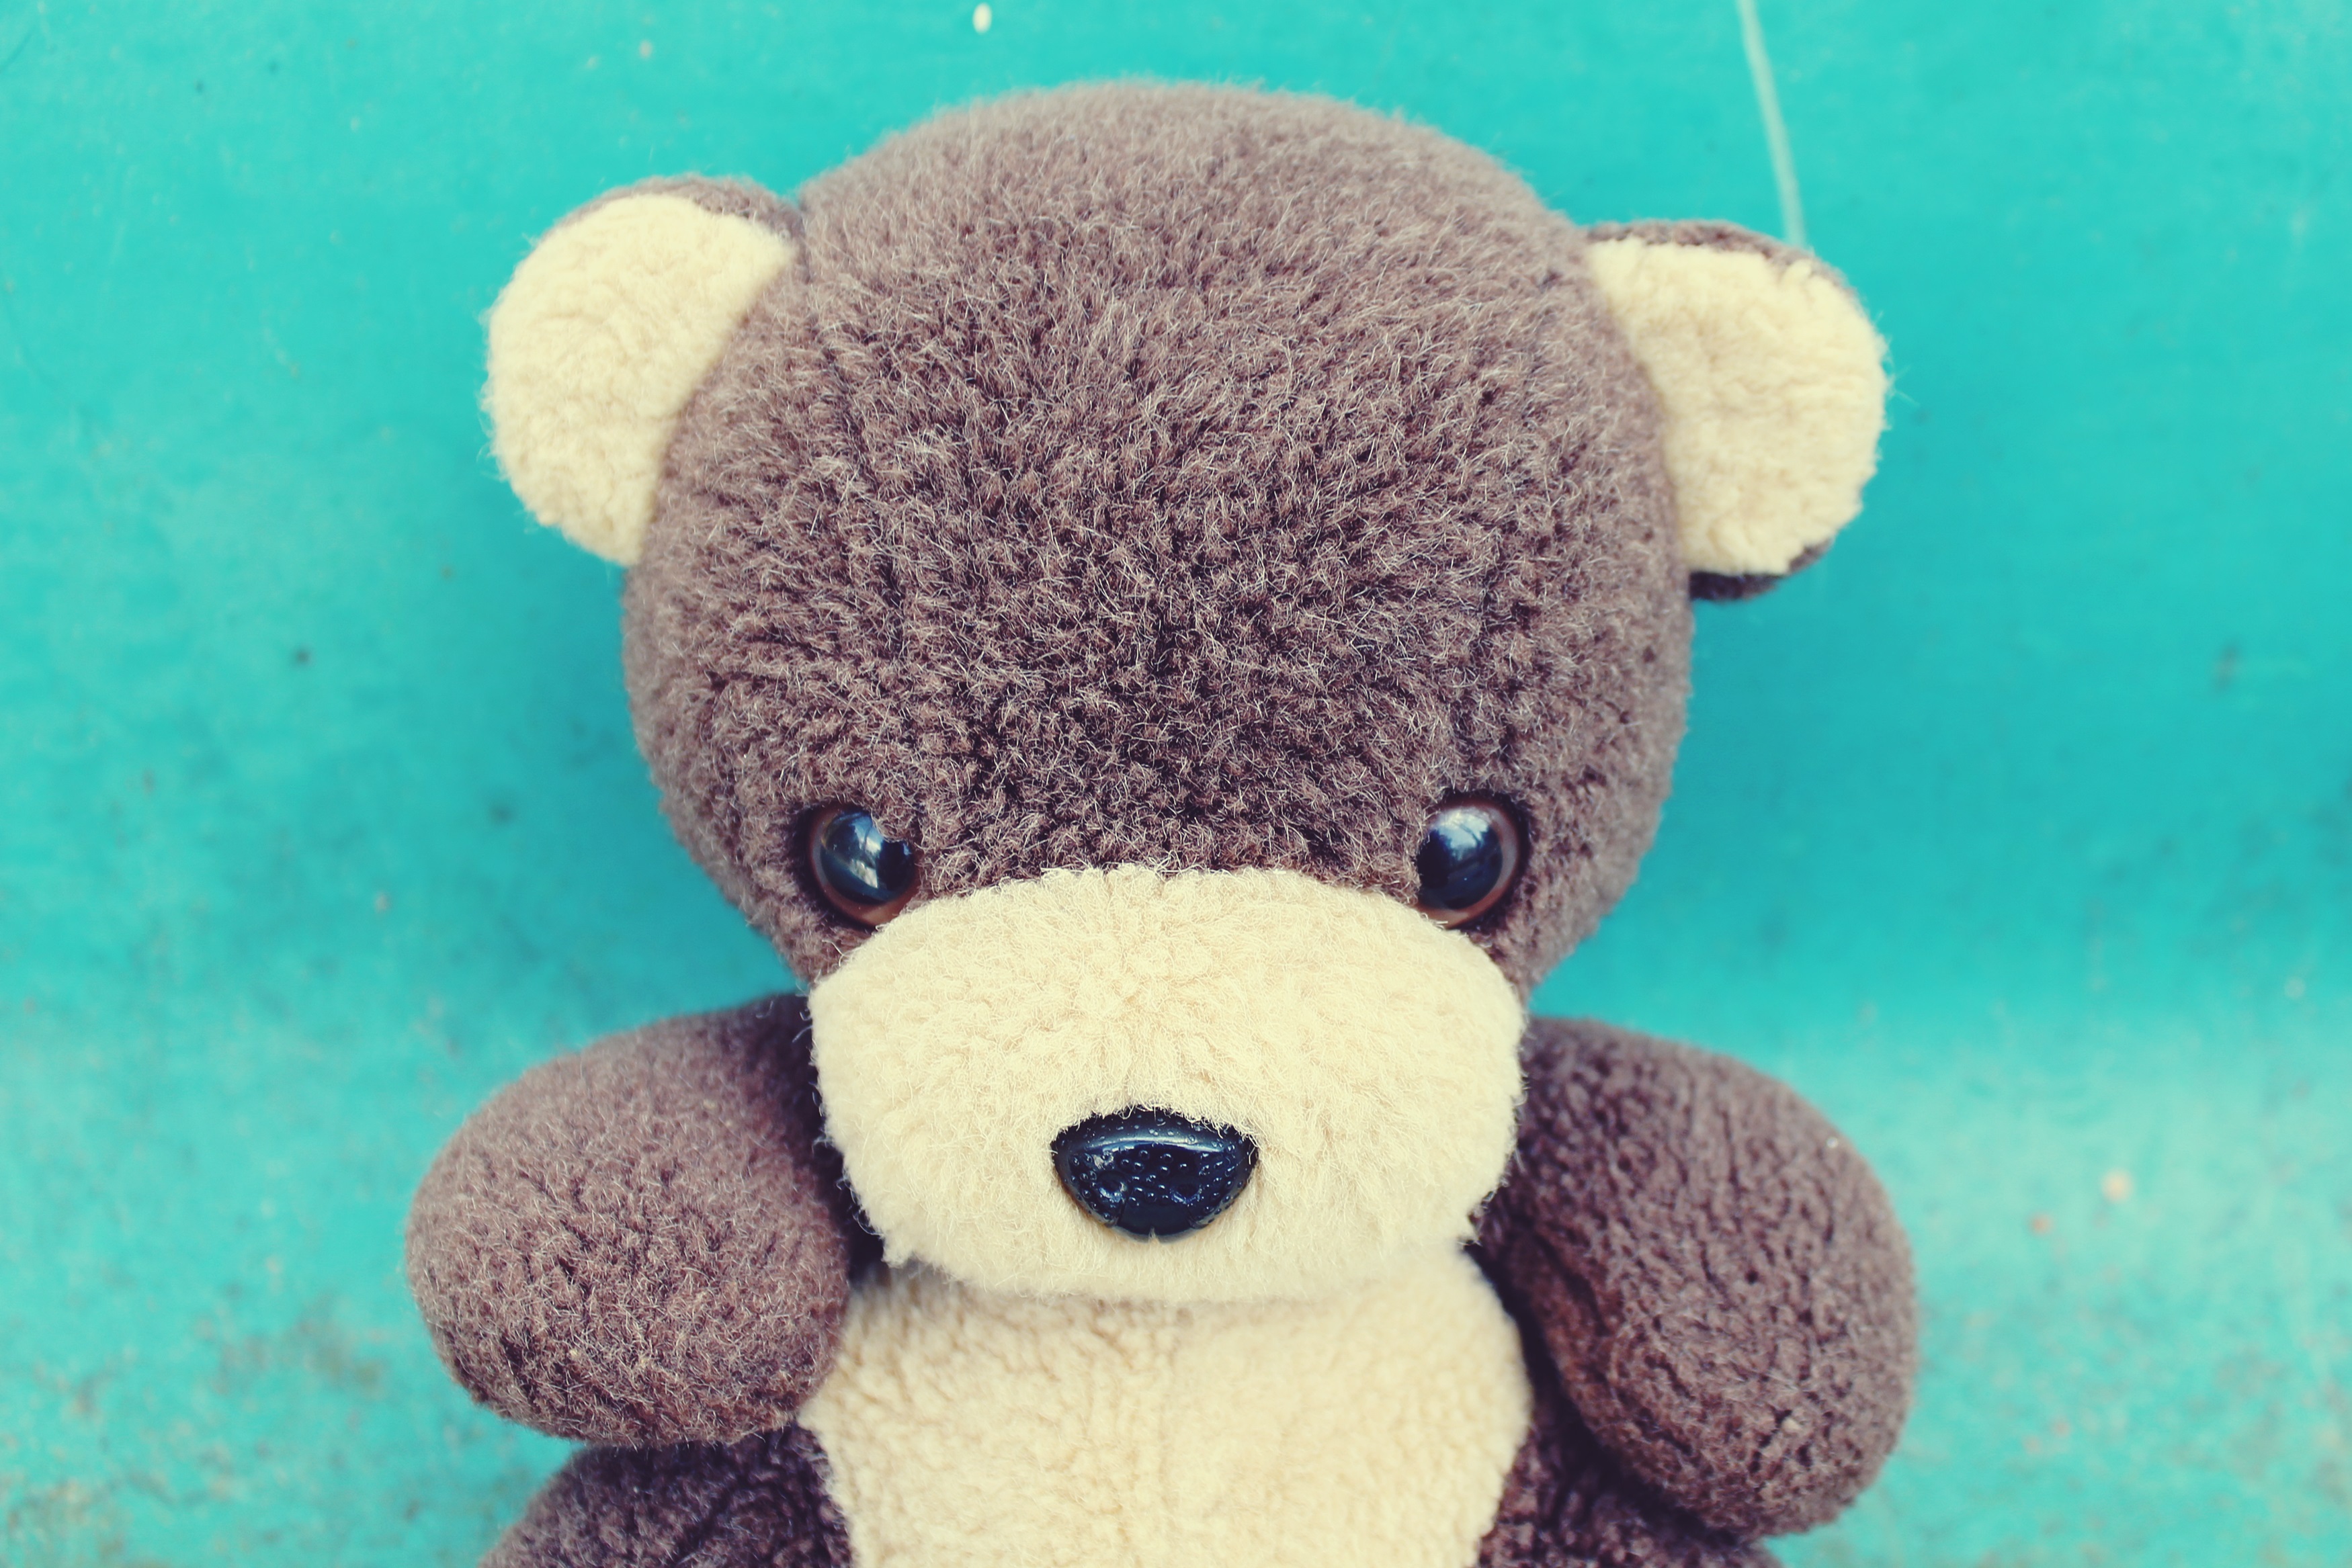
play, sweet, animal, cute, bear, fur, brown, blue, toy, material, hug, teddy bear, textile, toys, bears, plush, stuffed animal, cuddly, teddy, snuggle, children toys, soft toy, knuffig, furry teddy bear, purry, stuffed toy